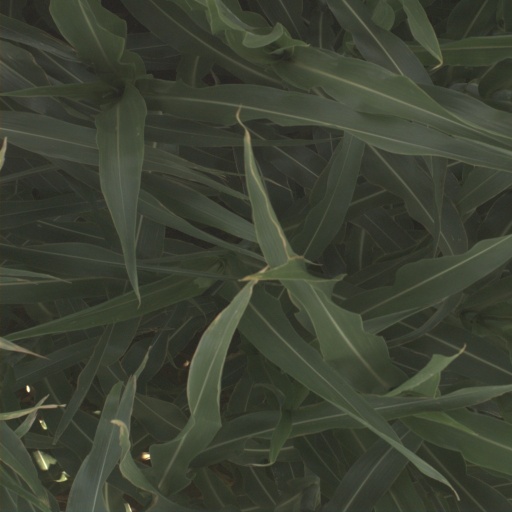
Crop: sorghum